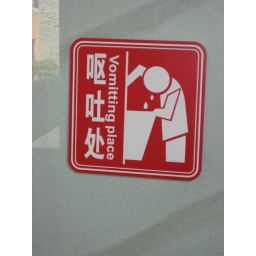
This is a sign in the bathroom at one of our local resturants. (One of our favorites, I might add...=)